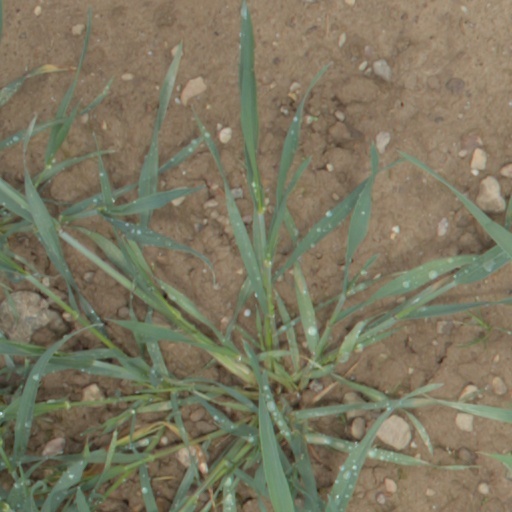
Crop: wheat